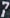
Number: 7